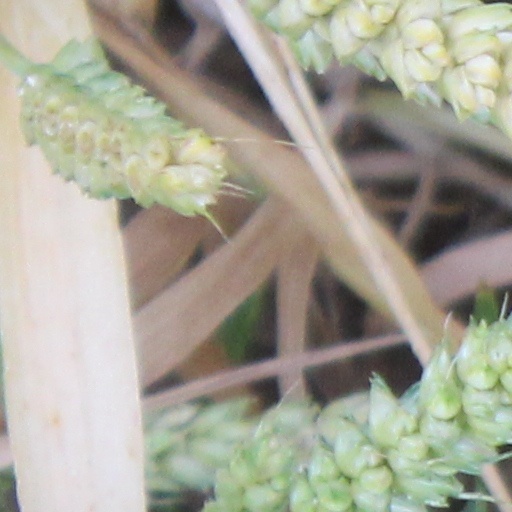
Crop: wheat